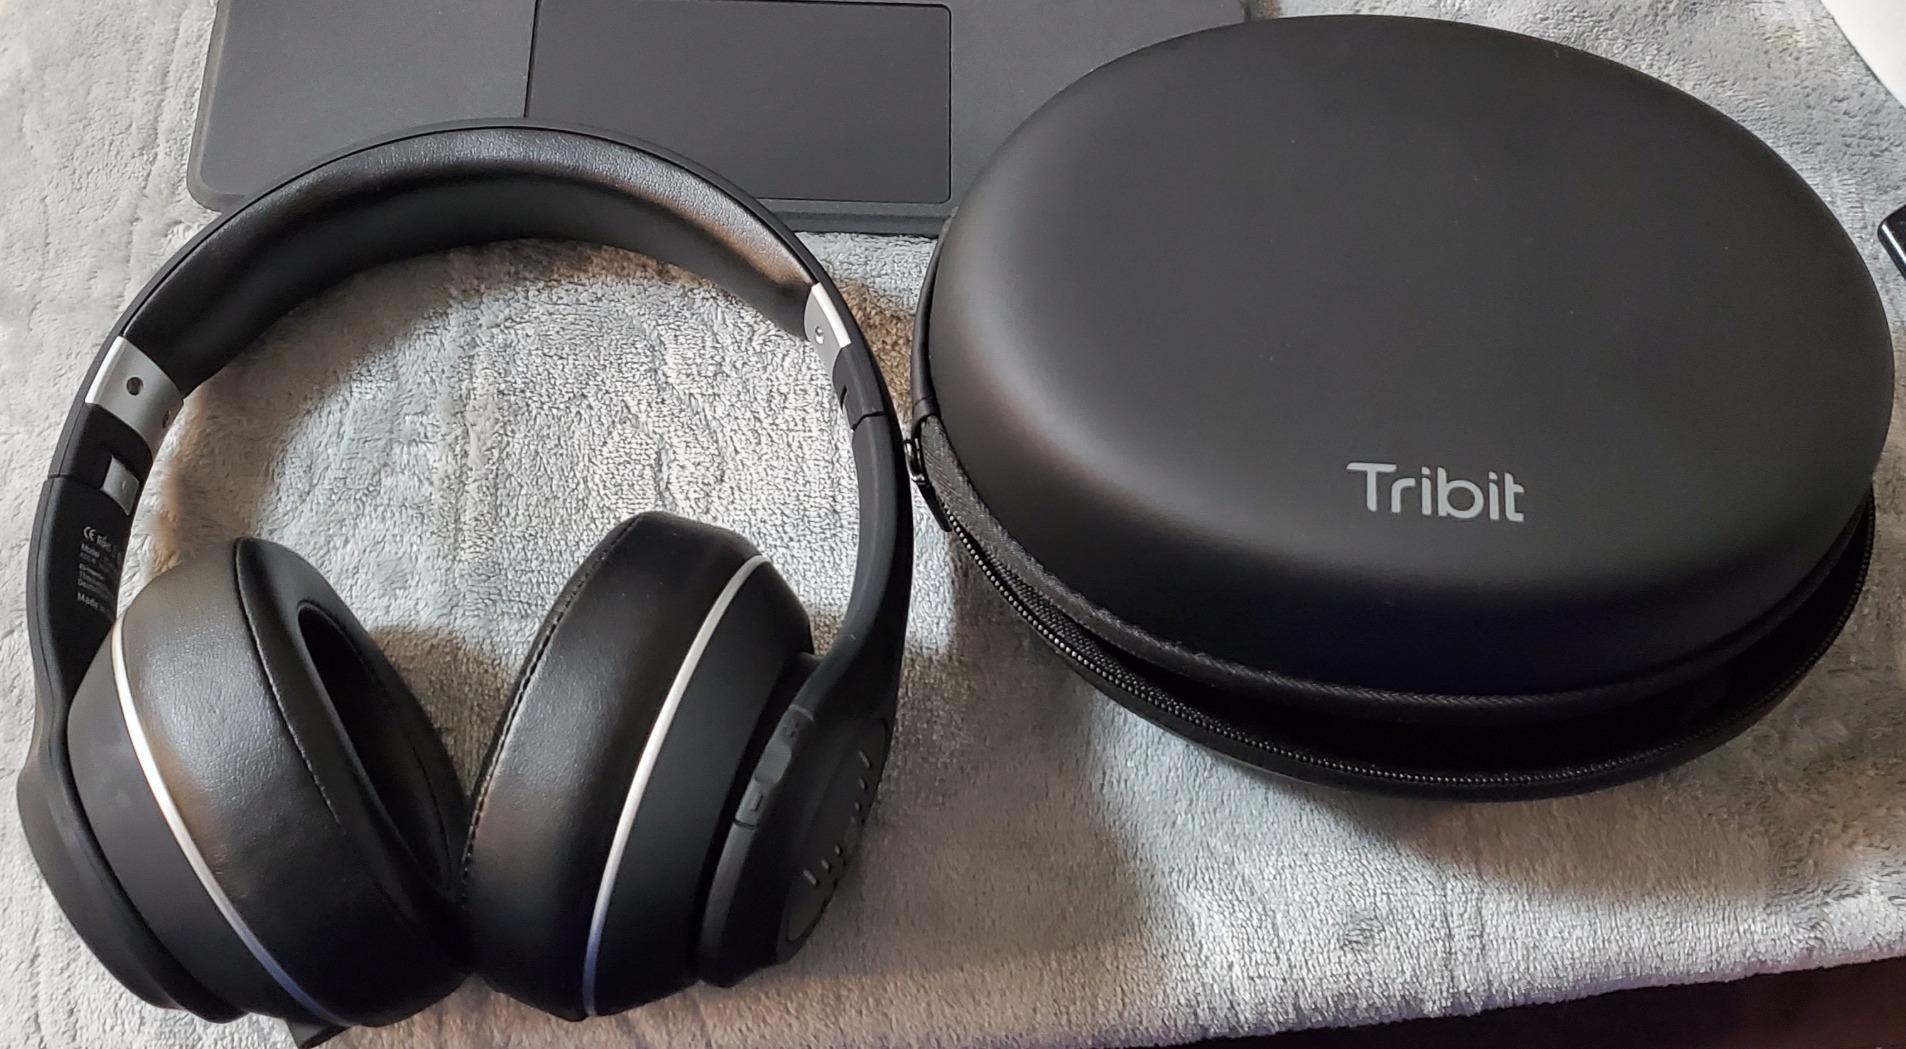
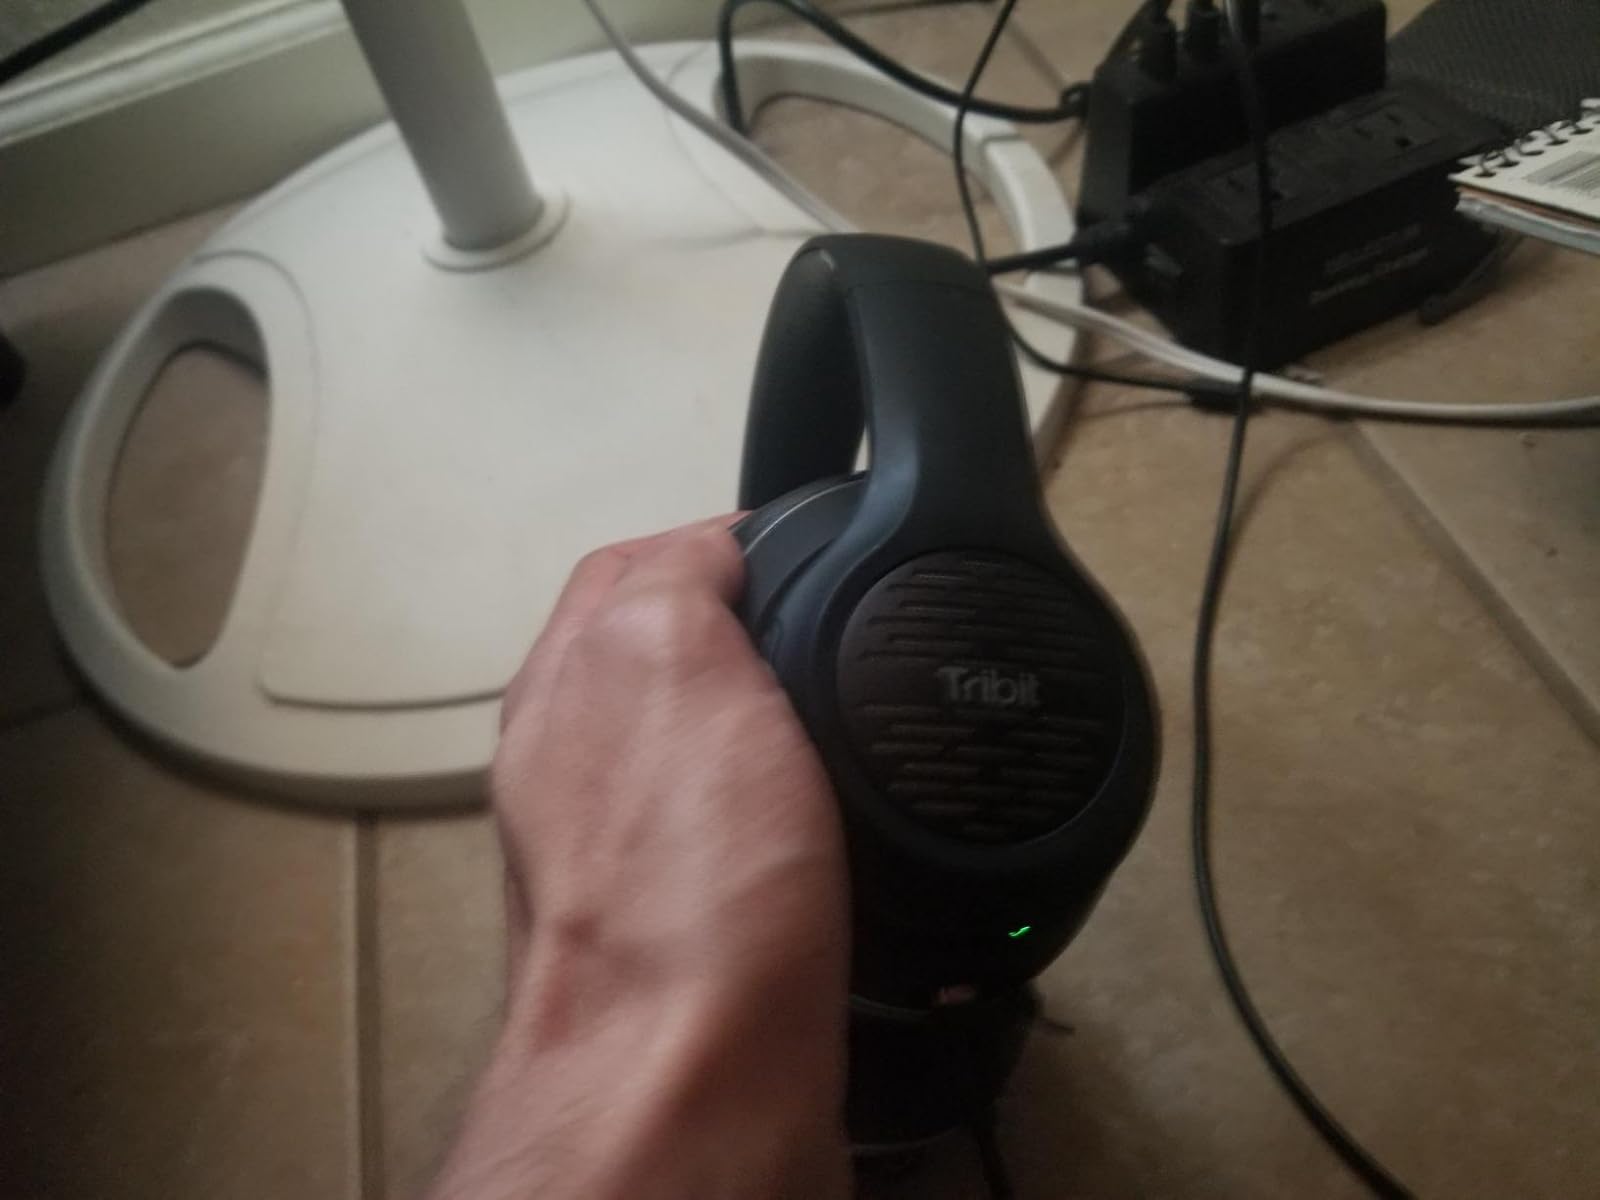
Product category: headphones
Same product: yes